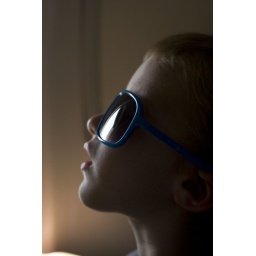
Finn in his window seat just after we landed for our layover in El Paso.